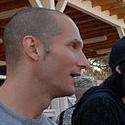
Age: 41